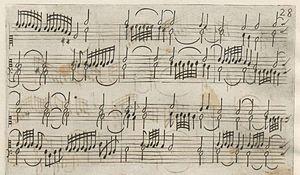
La toccata est, dans la musique baroque, une composition de forme libre pour les instruments à clavier — orgue, clavecin ou piano. Elle est caractérisée par ses figures brillantes, sa virtuosité et son énergie rythmique, avec des sections imitatives ou plus lentes. À l'origine, il s'agit d'une courte improvisation, ou d'un prélude impromptu, destinée à prendre contact avec un instrument. Elle est jouée isolément, soit dans un contexte religieux, soit dans un contexte profane, lors d'un concert. Si la cantate est une pièce à chanter, la sonate une pièce à « sonner », la toccata est une pièce à « toucher », devenue progressivement une démonstration de la dextérité de l'interprète, à même de faire apprécier les qualités de l'instrument.